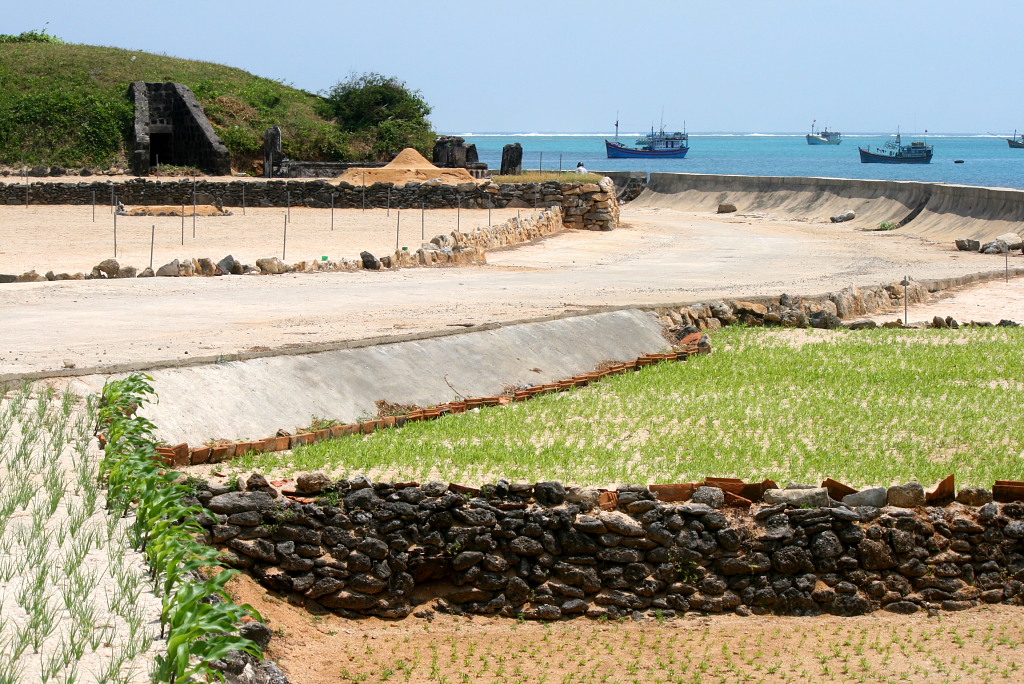
user: text: Nước biển trong hình có màu gì?
assistant: text: Xanh dương

user: text: Cấu trúc đá màu đen trên đồi có hình dáng giống với loại công trình phòng thủ nào?
assistant: text: Hầm hoặc lô cốt

user: text: Dựa vào vị trí gần biển và loại hình canh tác, hoạt động nông nghiệp trong ảnh có thể đang đối mặt với điều kiện môi trường đặc thù nào?
assistant: text: Điều kiện môi trường ven biển, có thể là đất cát, thiếu nước ngọt hoặc ảnh hưởng của gió biển, và có thể đang canh tác cây trồng chịu mặn

user: text: Trong phần tiền cảnh, có bao nhiêu loại cây trồng chính có thể nhận diện được và chúng được sắp xếp như thế nào so với kênh dẫn nước và các bức tường đá?
assistant: text: Có ba loại cây trồng chính. Loại thứ nhất là cây thân hành nhỏ ở luống bên trái. Loại thứ hai là hàng cây thân lá lớn hơn (giống ngô non) chạy dọc theo kênh bê tông. Loại thứ ba là các cây xanh mọc thưa thớt trên nền cát rộng phía sau kênh và bức tường đá